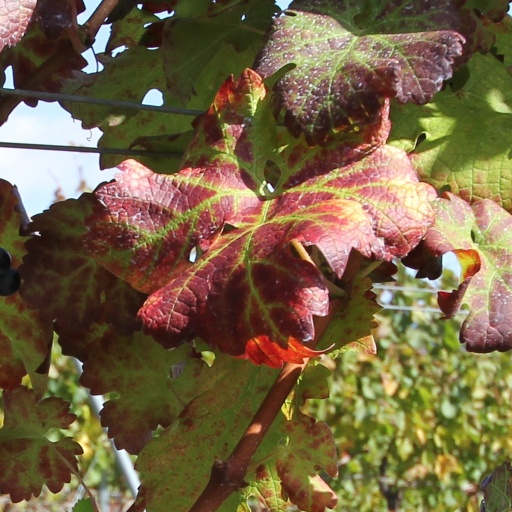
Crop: grape